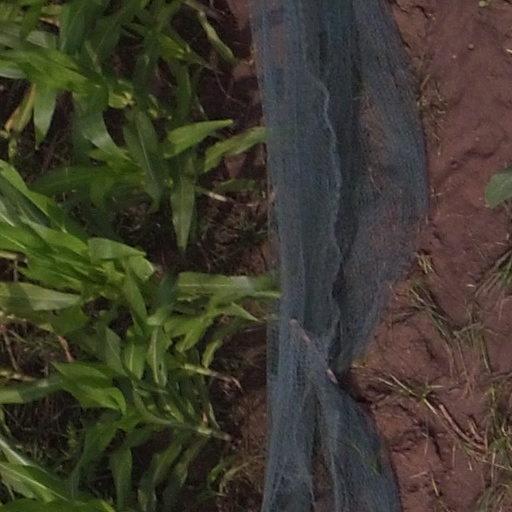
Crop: maize; corn